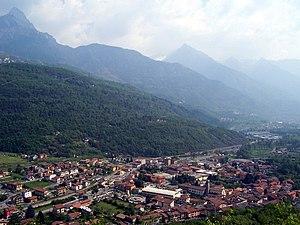
Capo di Ponte est une commune italienne de la province de Brescia dans la région Lombardie en Italie.